History of Argentina (1946-1955)

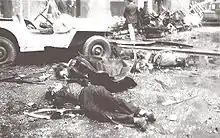
Scene in the Plaza de Mayo following a failed coup attempt against Perón, 16 June 1955. He was deposed three months later.

The reform "New School" made by Jorge Arizaga, subsecretary of the ministry of education, changed the education system to be focused on training students with practical skills for work. It sought professionalization and vocational education in schools. Introducing the possibility for high schools to offer a technical degree.